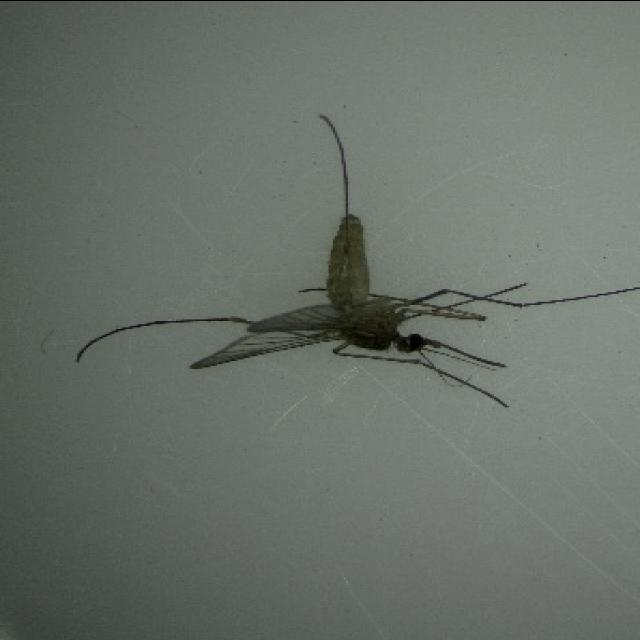
Species: culex_pipiens